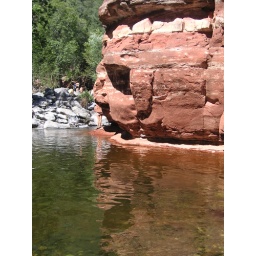
you have to crawl under that big rock to get to the gray rocks behind.